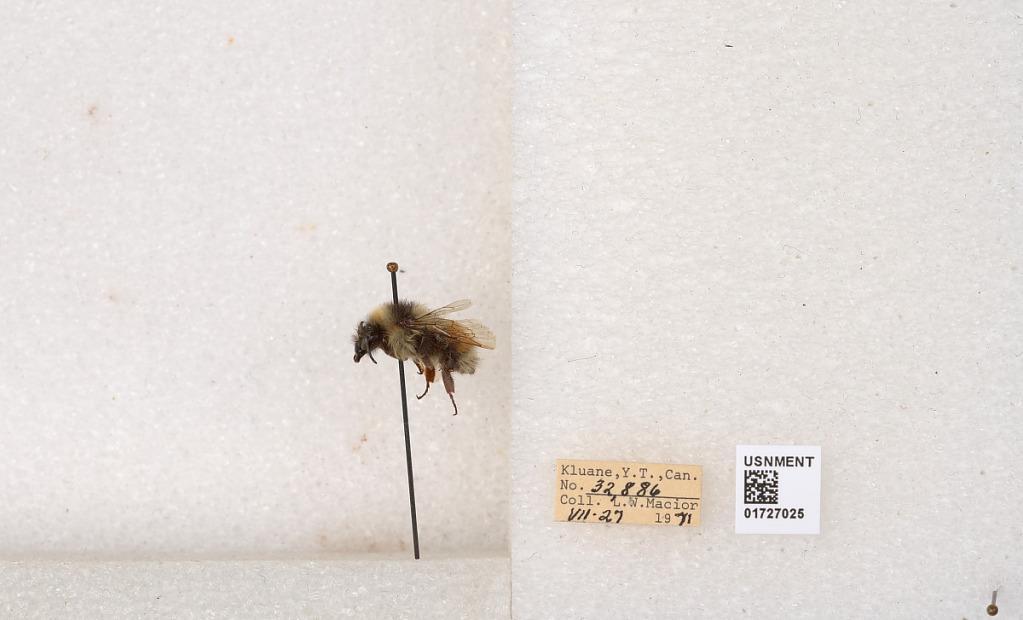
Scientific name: Bombus (Pyrobombus) sylvicola Kirby
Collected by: L. Macior
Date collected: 1971-7-27
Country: Canada
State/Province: Yukon Territory
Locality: Kluane National Park and Reserve
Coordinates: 60.7493, -139.504